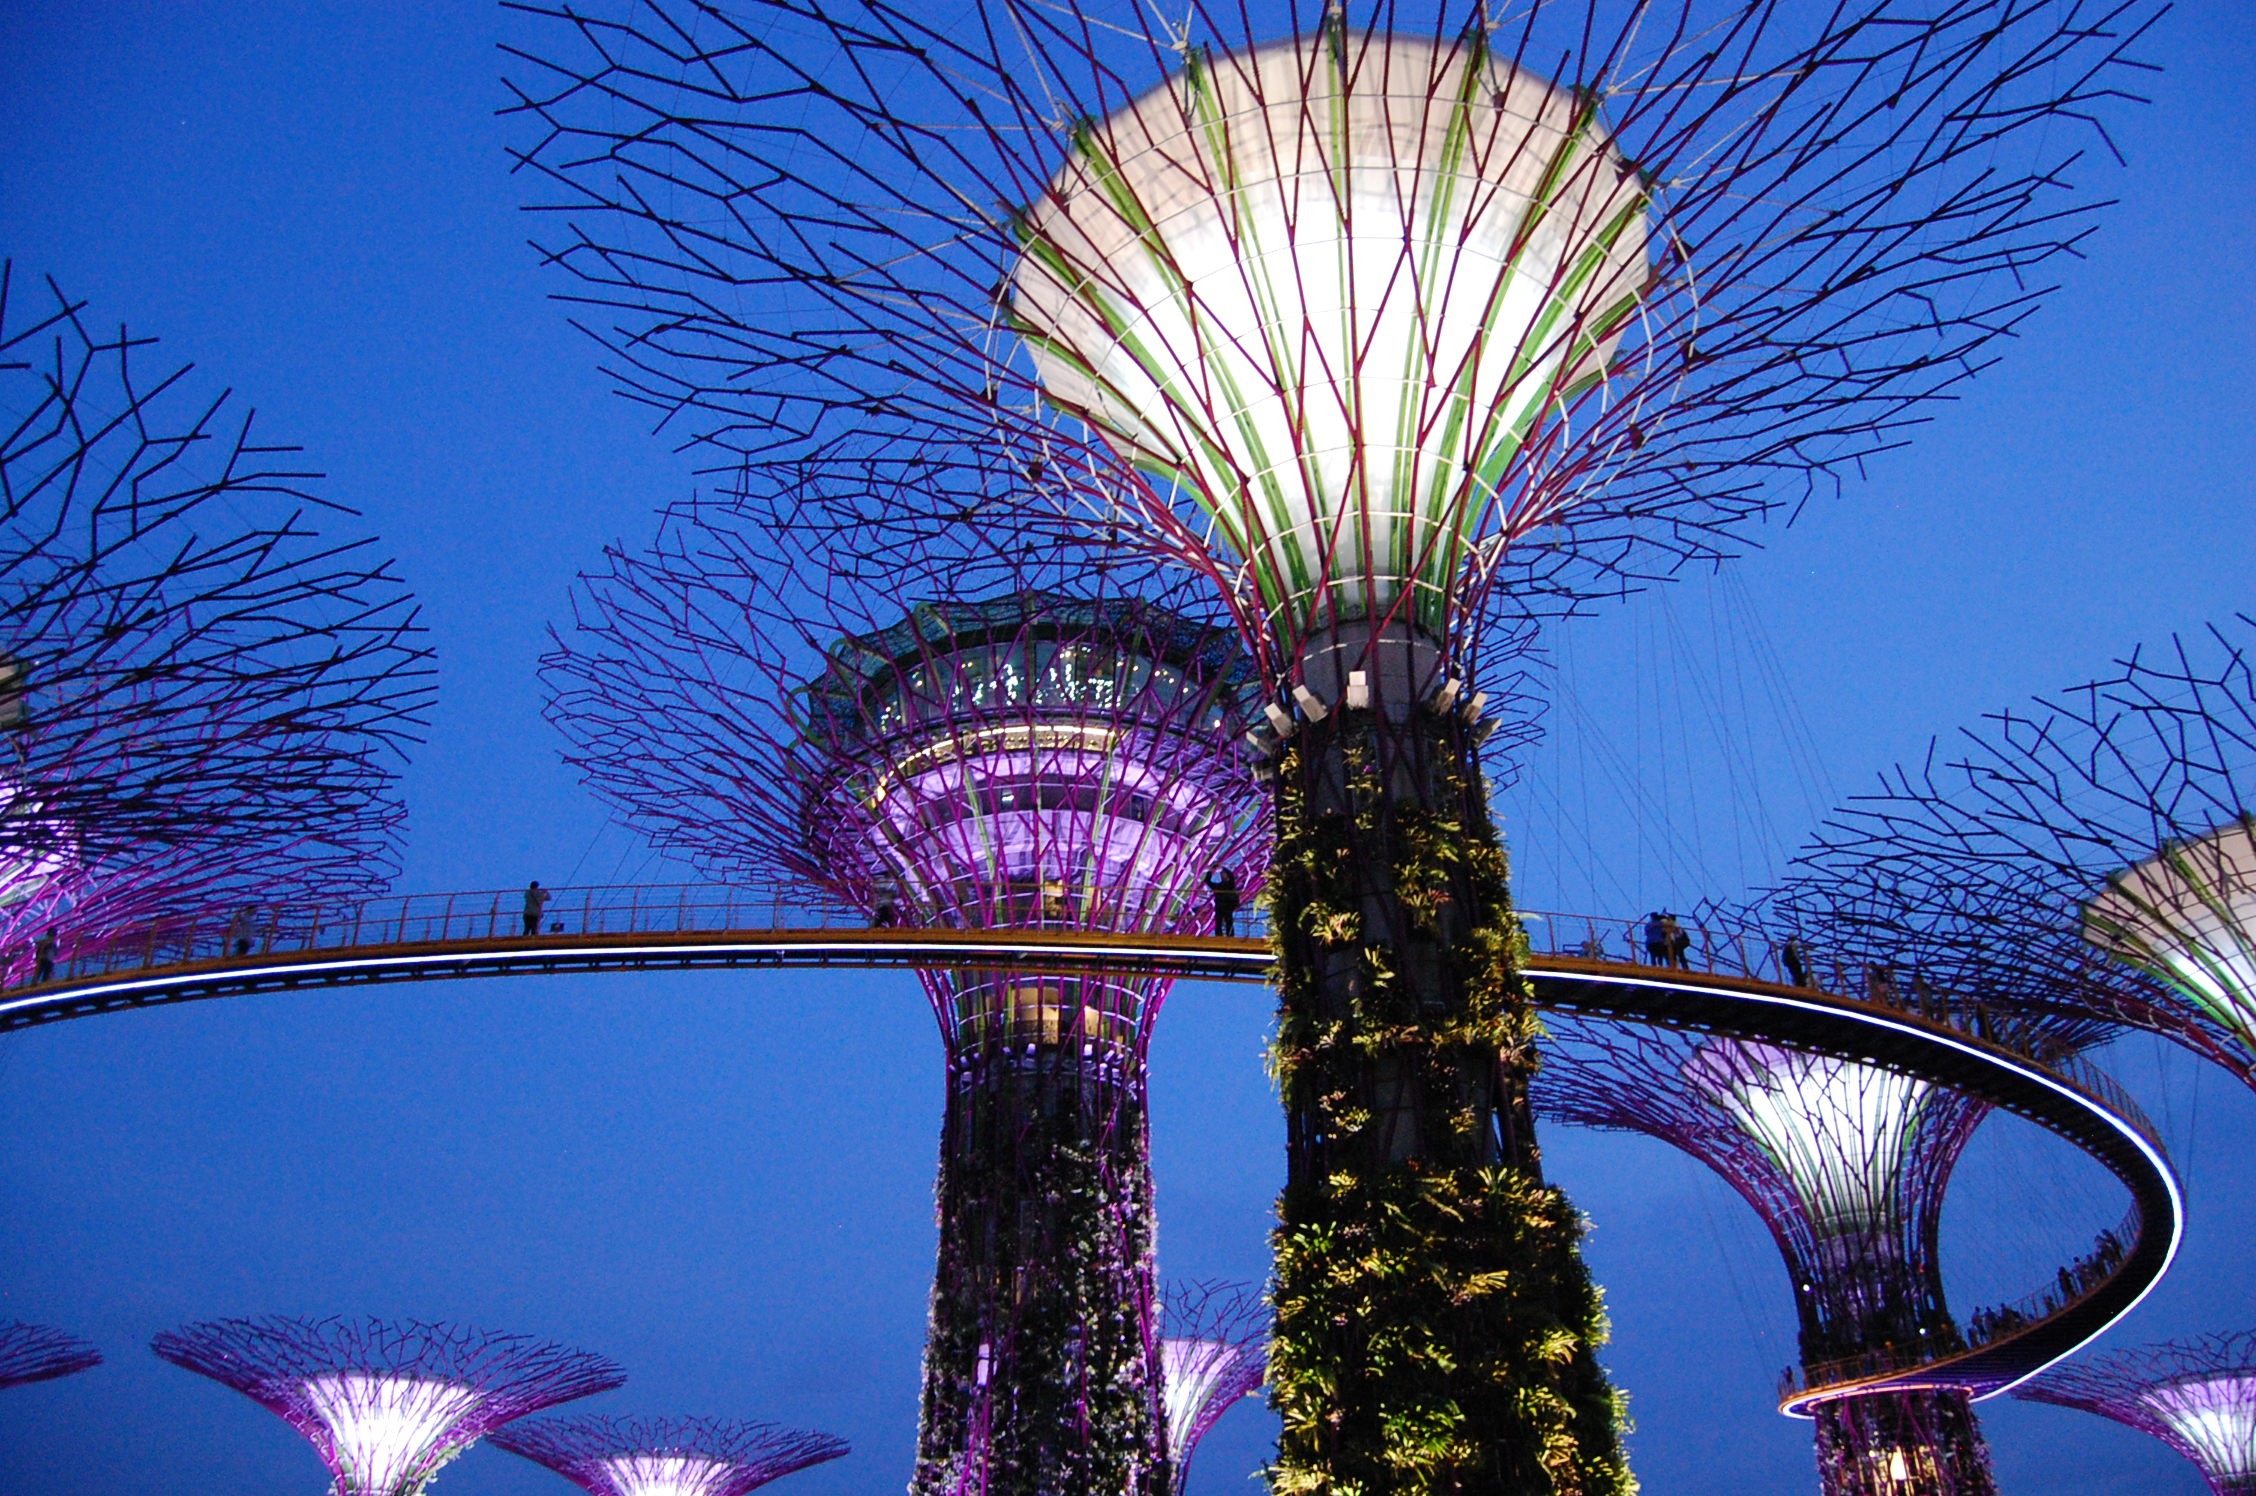
creative, night, flower, monument, recreation, statue, construction, ferris wheel, amusement park, park, metal, landmark, metal work, artwork, sculpture, art, fireworks, creativity, design, resort, gardens by the bay, tourist attraction, singapore, metallic, marina bay, amusement ride, outdoor recreation